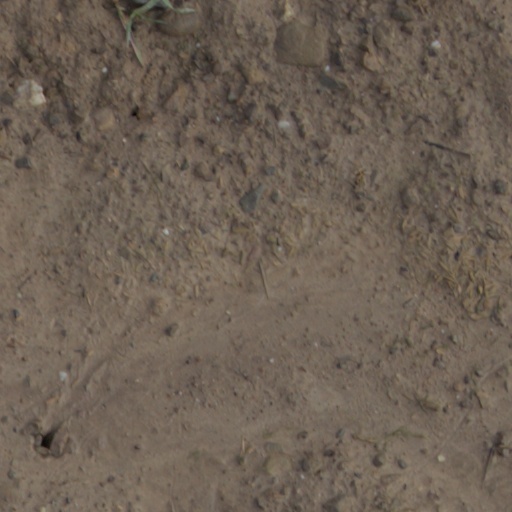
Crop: wheat